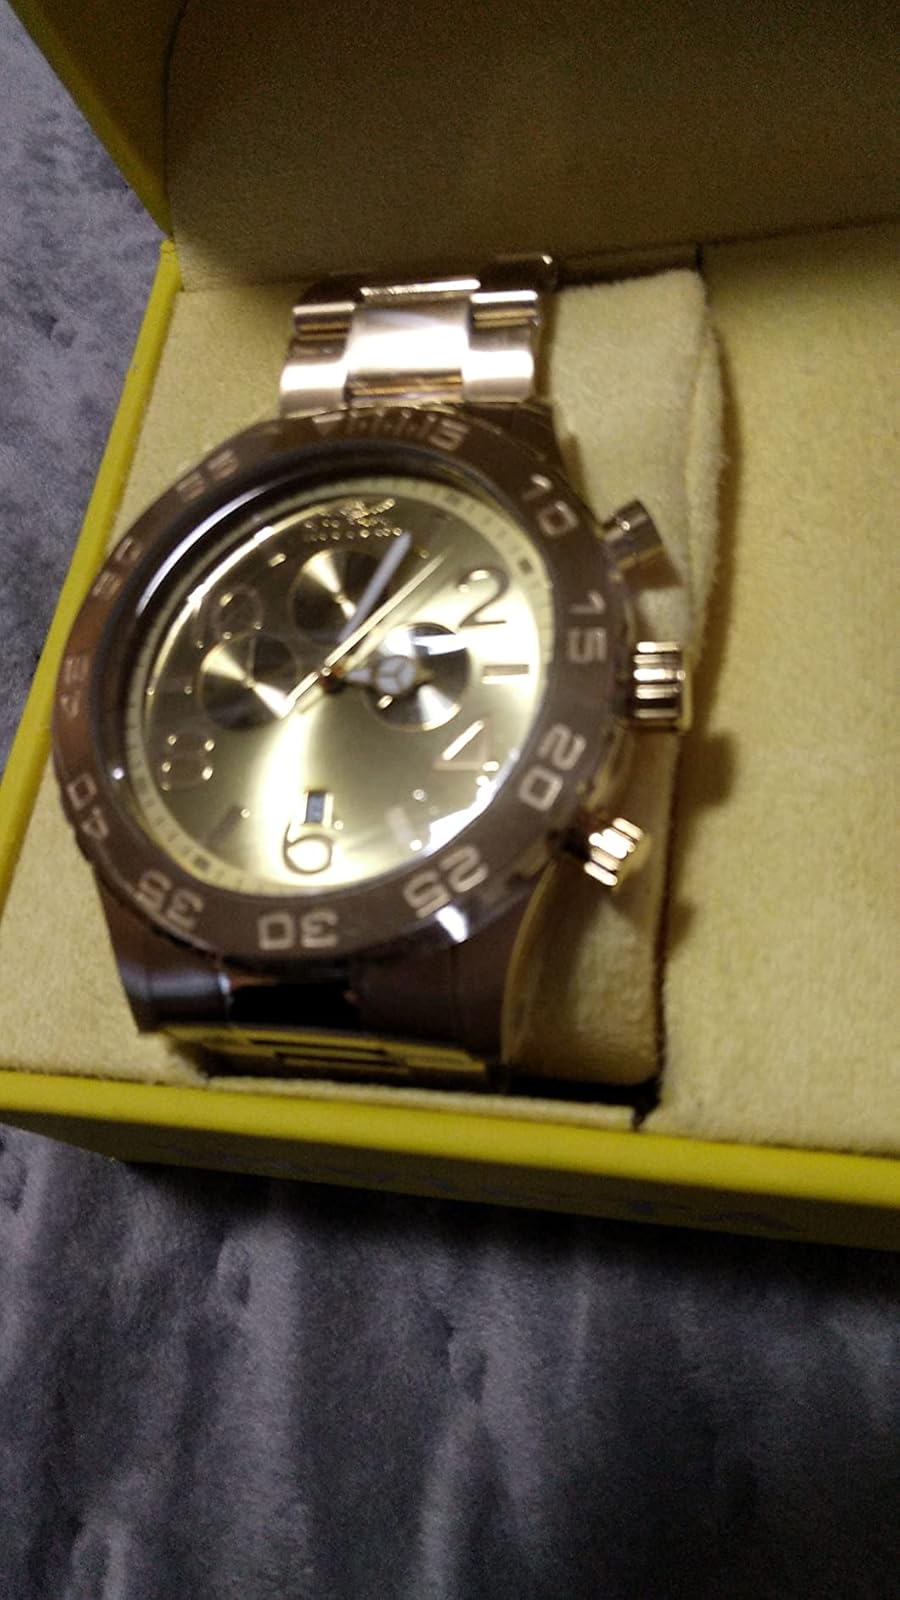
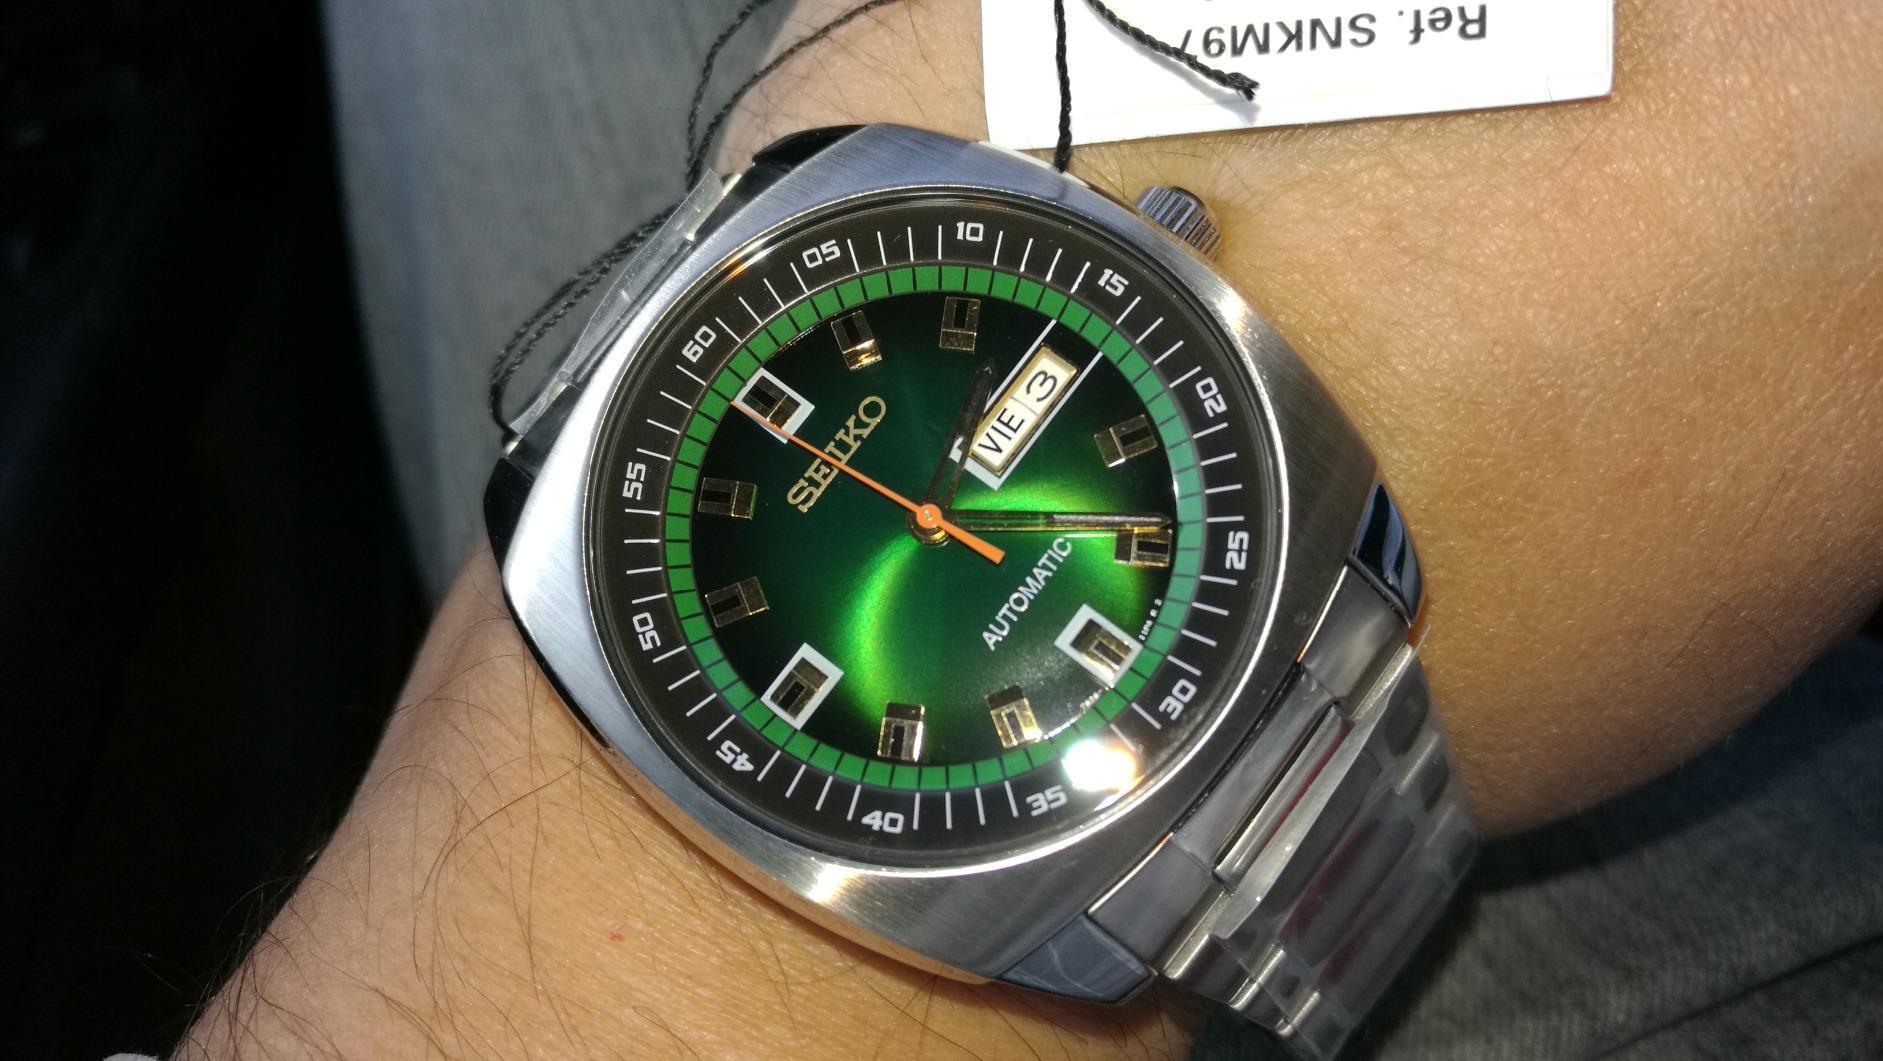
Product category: accessories_watch
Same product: no